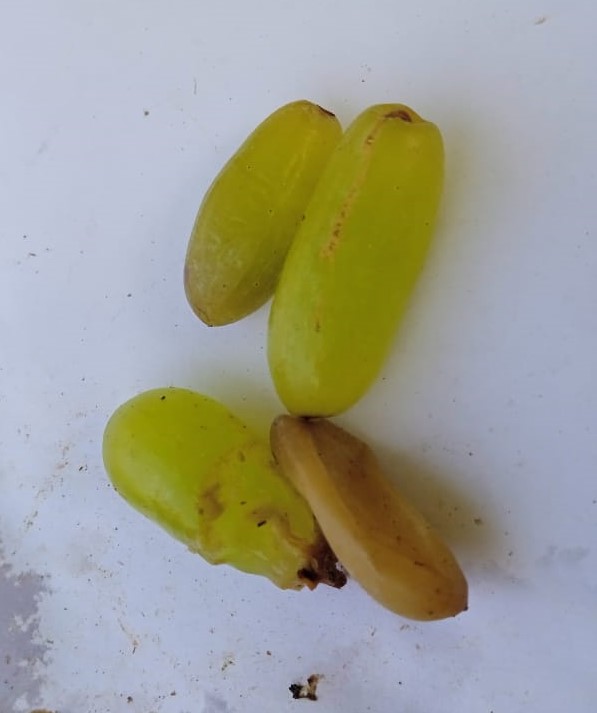
Fruit: grape
Condition: rotten